Frances Catherine Barnard

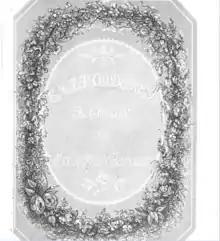
"Embroidered Facts" by Frances Catherine Barnard

Barnard authored and edited may books, writing under the name "Frances Catherine Barnard" and "Mrs. Alfred Barnard". Some of them included: